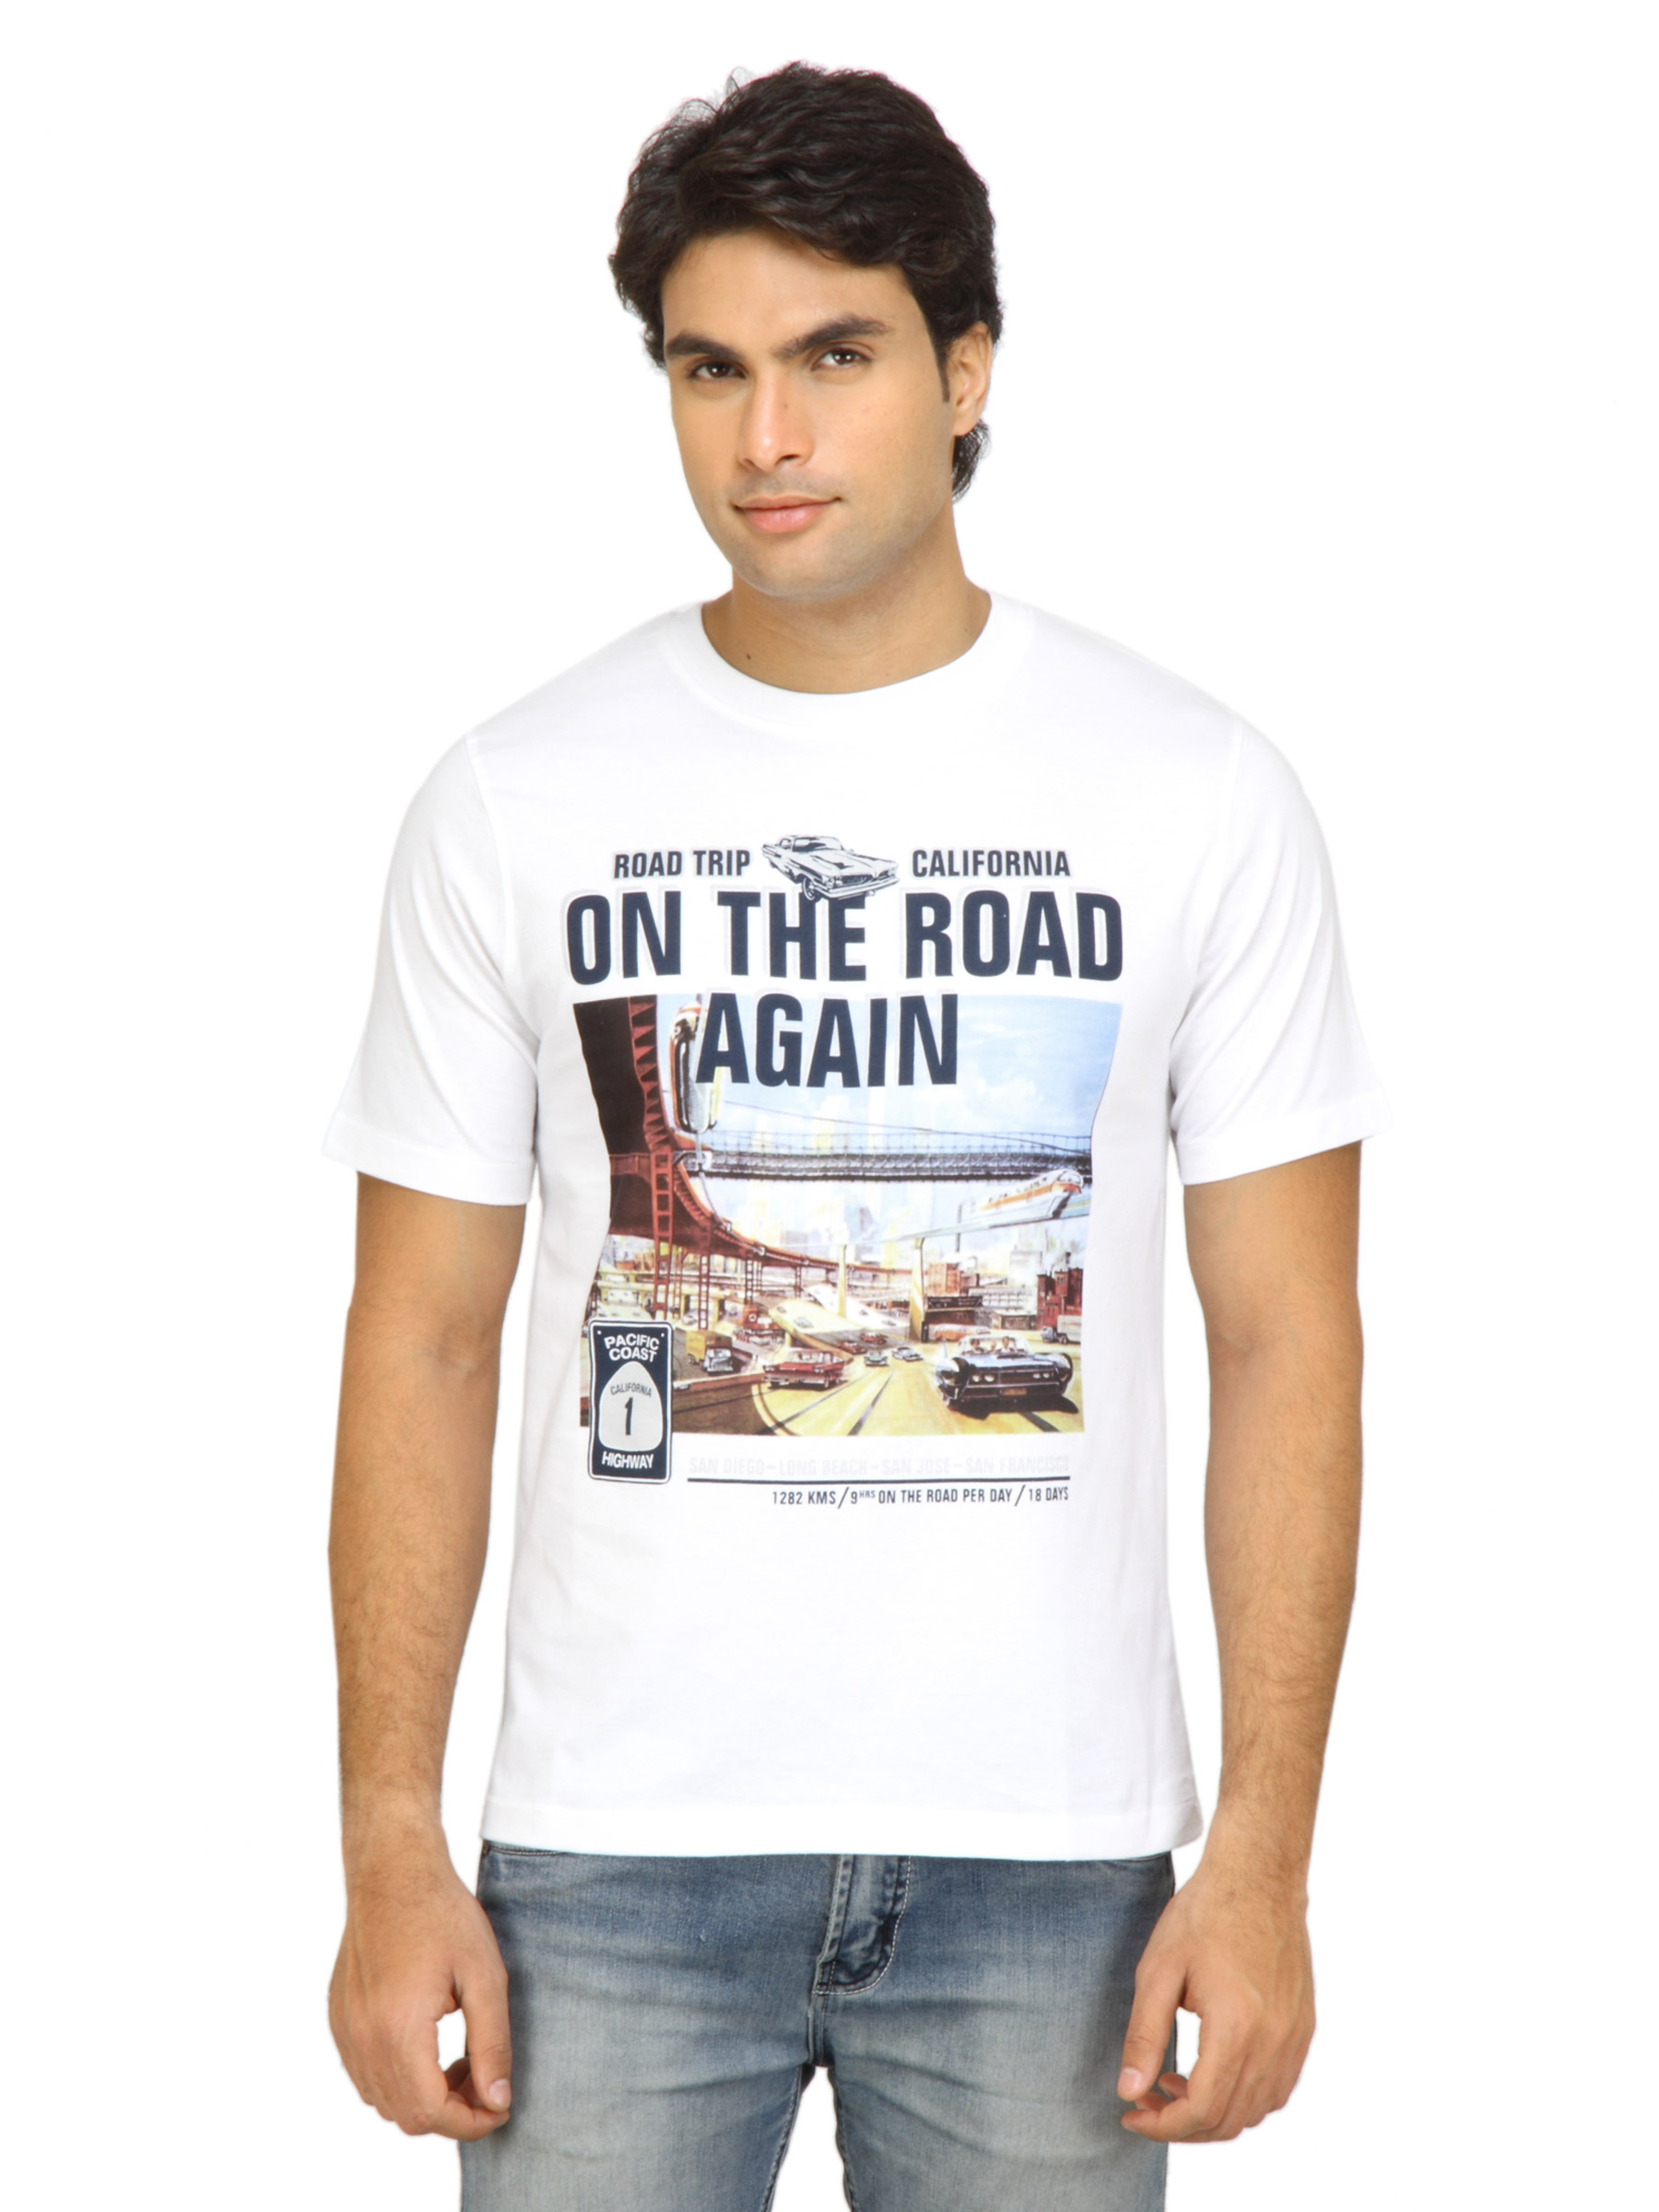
Locomotive Men Printed White T-shirt
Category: Apparel / Topwear / Tshirts
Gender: Men
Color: White
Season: Fall 2011
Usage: Casual